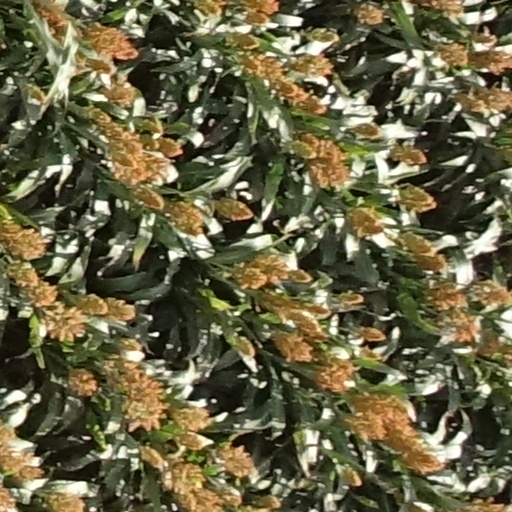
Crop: sorghum